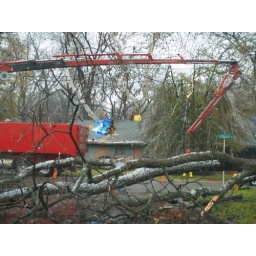
A big tree had fallen right into the ridge of this house in the 26th and Lewis area.